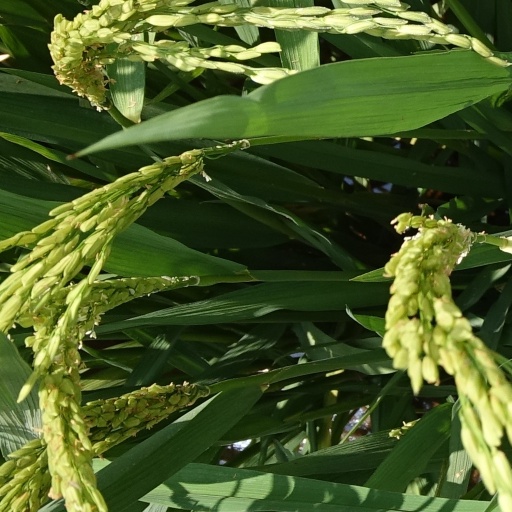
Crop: rice